Dual (2022 film)

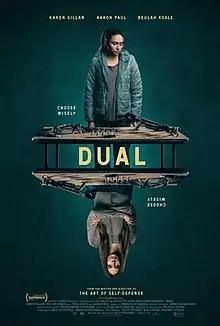
Theatrical release poster

Dual is a 2022 American satirical science fiction thriller film written, directed, and produced by Riley Stearns. It stars Karen Gillan, Beulah Koale, Theo James, and Aaron Paul. The plot follows a woman who has to fight a clone of herself to the death after she unexpectedly recovers from a terminal illness. The film premiered at the 2022 Sundance Film Festival on January 22, 2022. It was released in the United States on April 15, 2022, by RLJE Films.